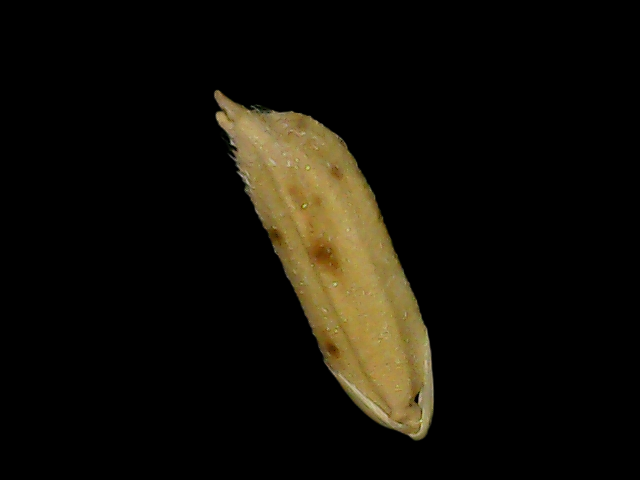
Rice variety: Bd49